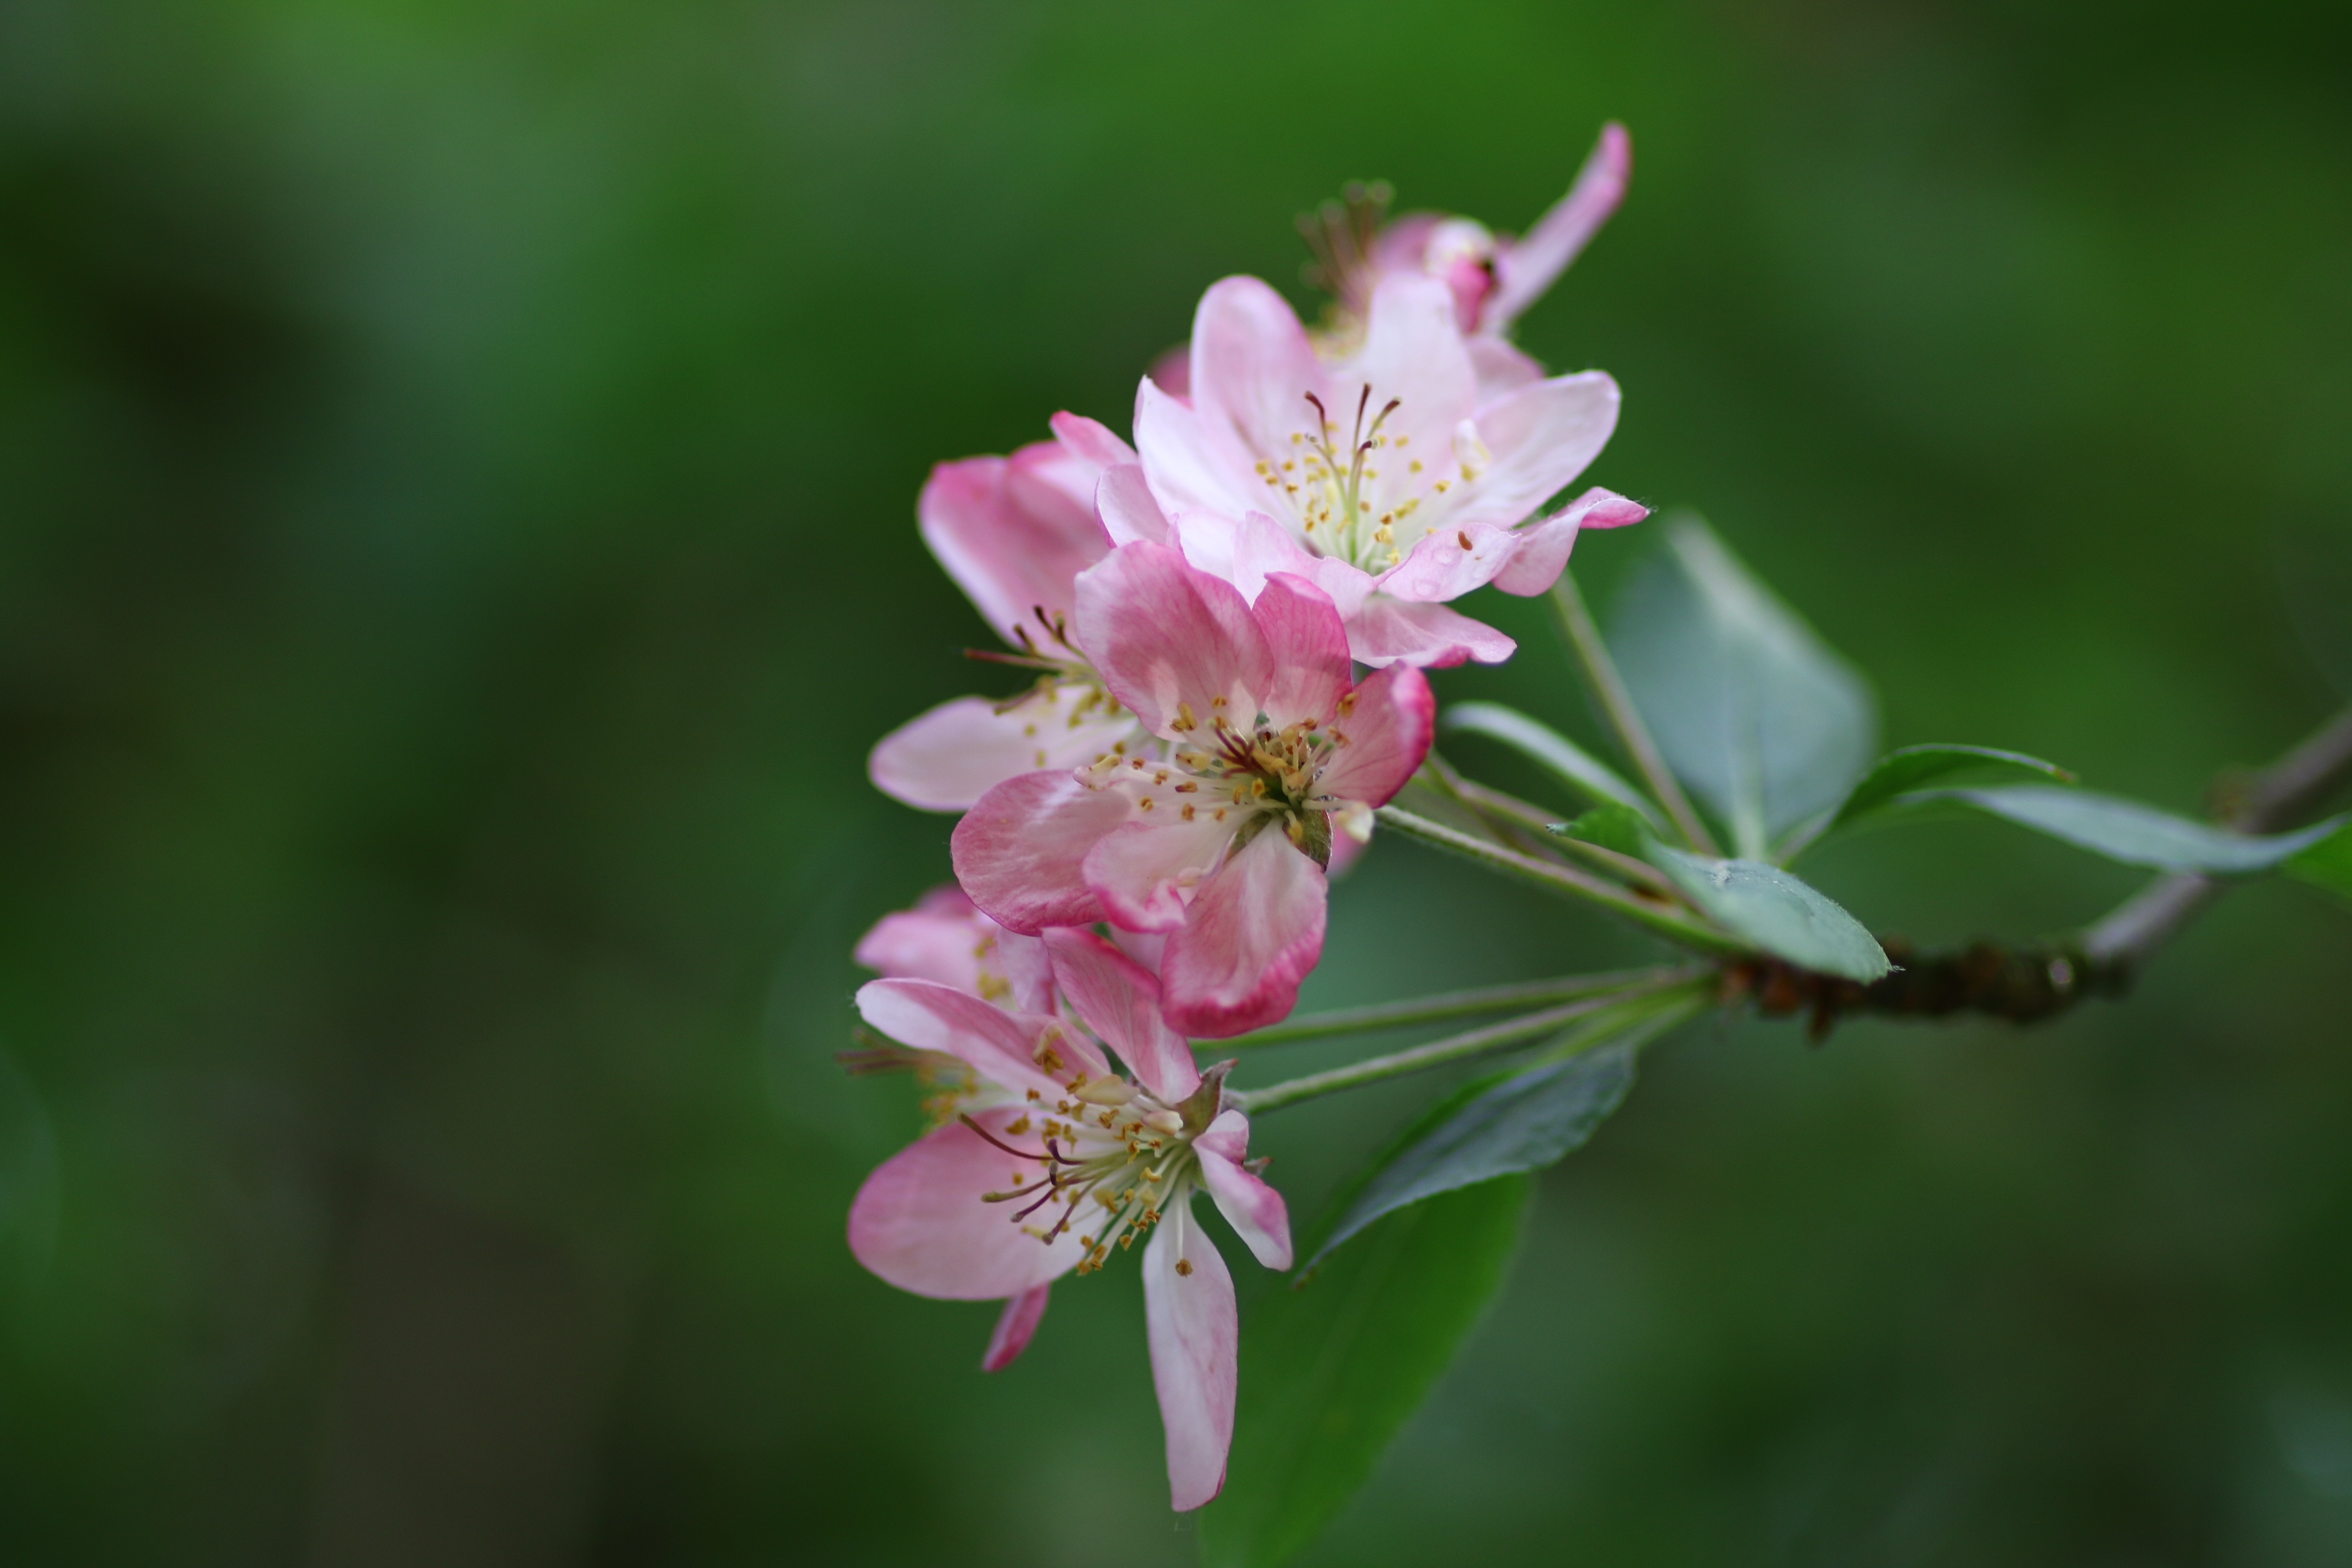
apple, nature, branch, blossom, plant, flower, petal, food, produce, botany, garden, pink, flora, wildflower, close up, shrub, nectar, macro photography, flowering plant, malus, apple japan, plant stem, land plant